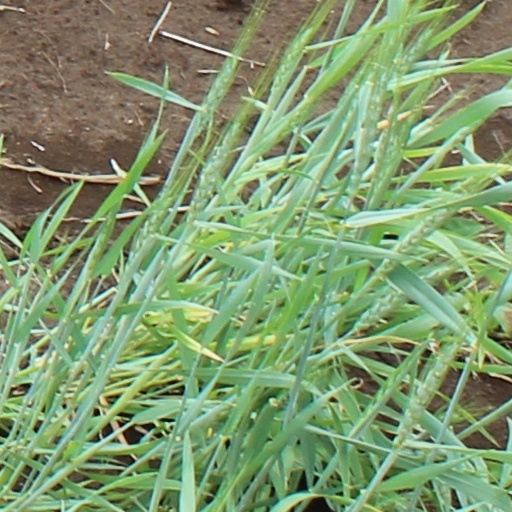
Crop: wheat